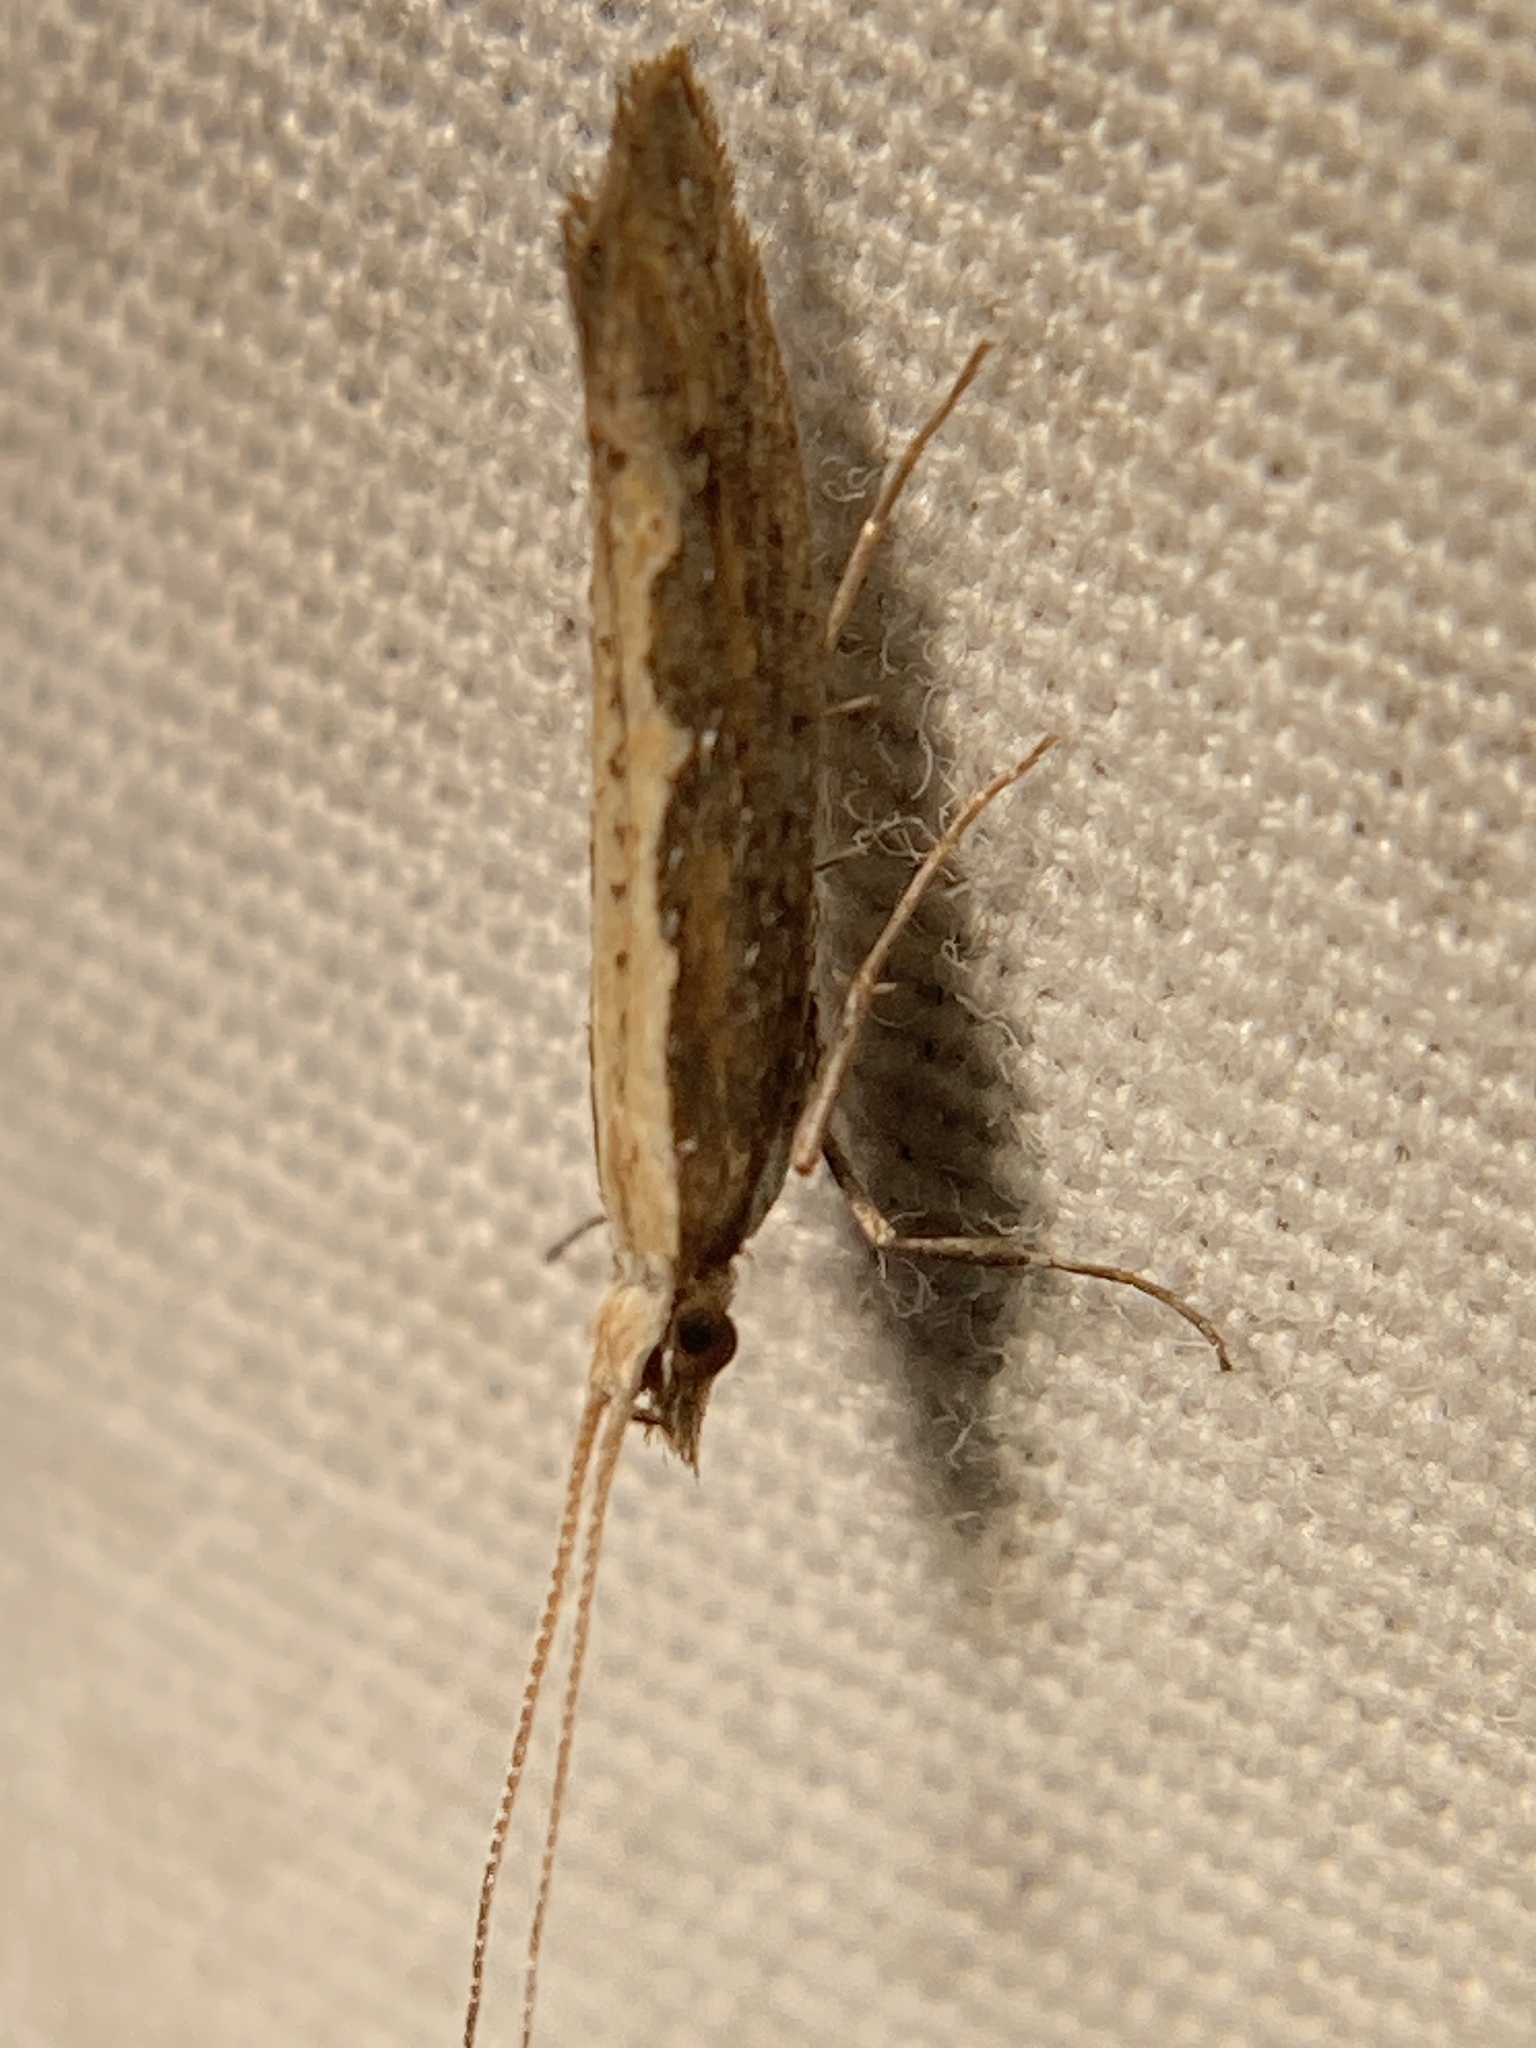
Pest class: diamondback_moth